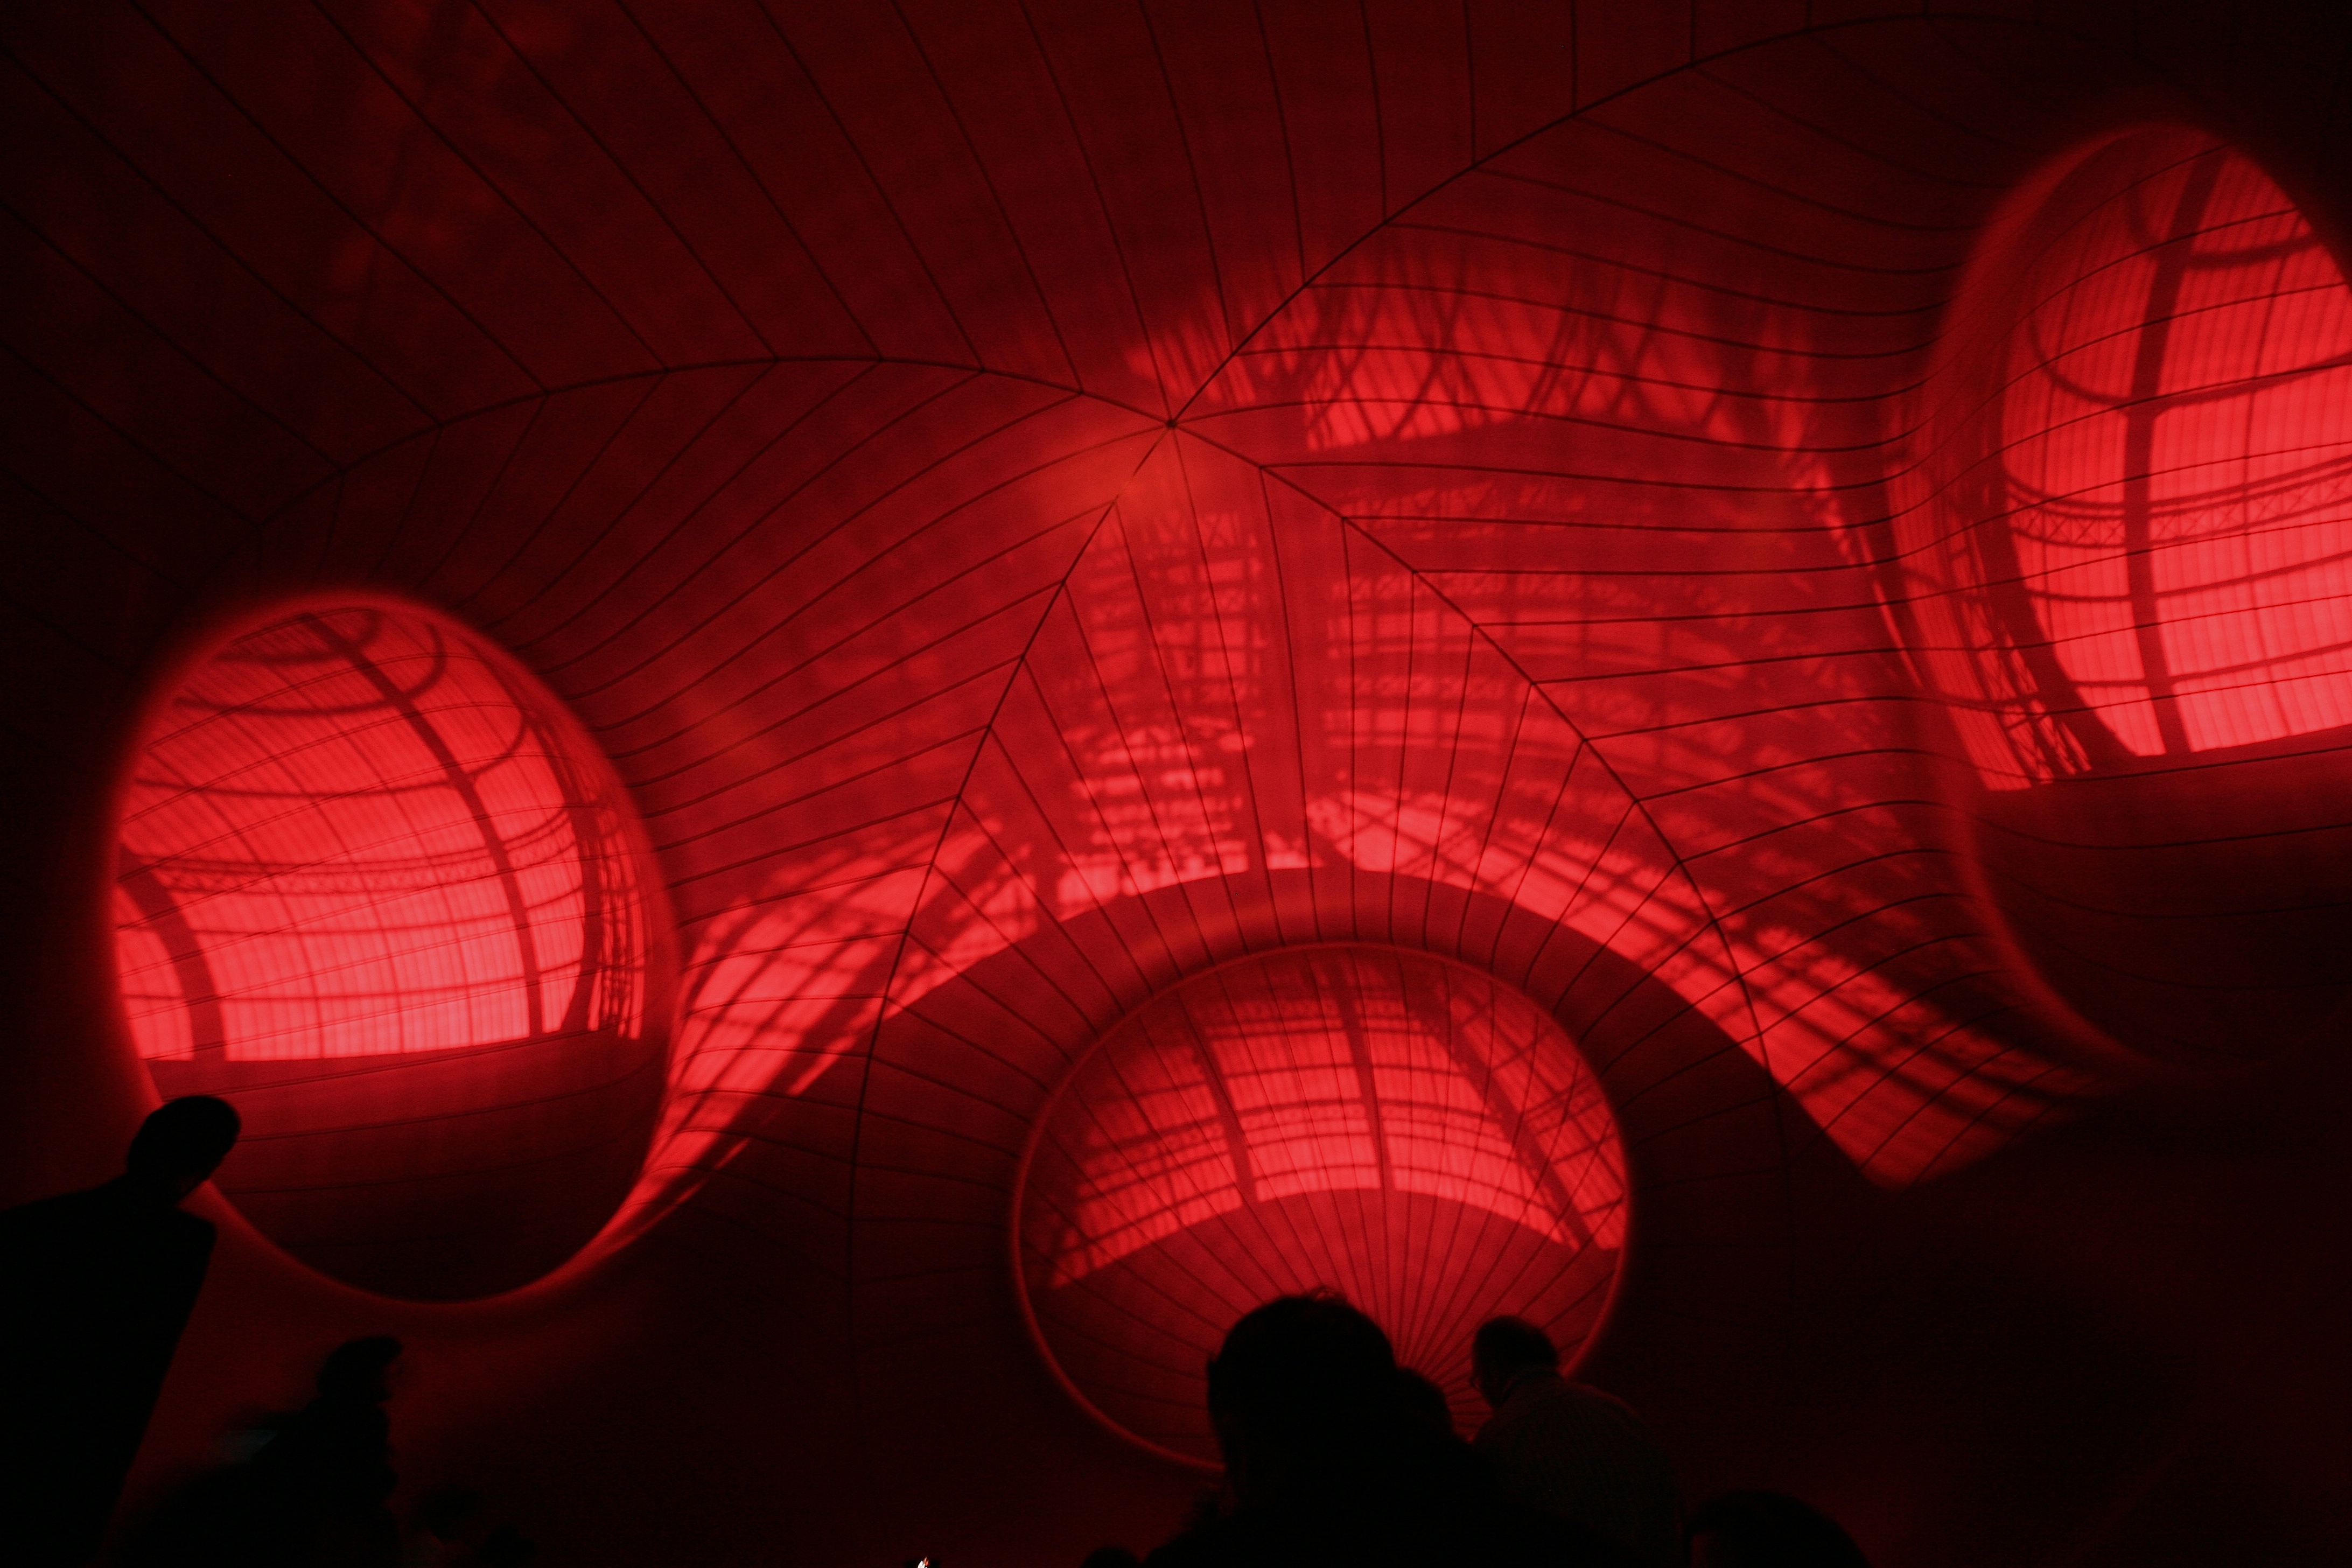
light, night, paris, line, reflection, red, color, darkness, lighting, circle, artwork, sculpture, art, exposition, symmetry, sphere, exhibition, shape, anishkapoor, contemporaryart, leviathan, grandpalais, monumenta, atmosphere of earth, computer wallpaper